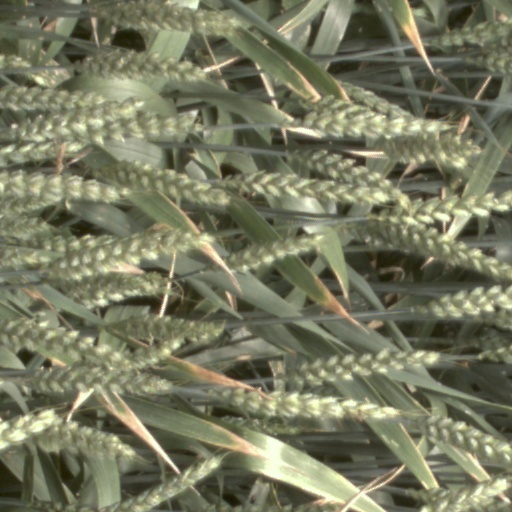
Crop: wheat